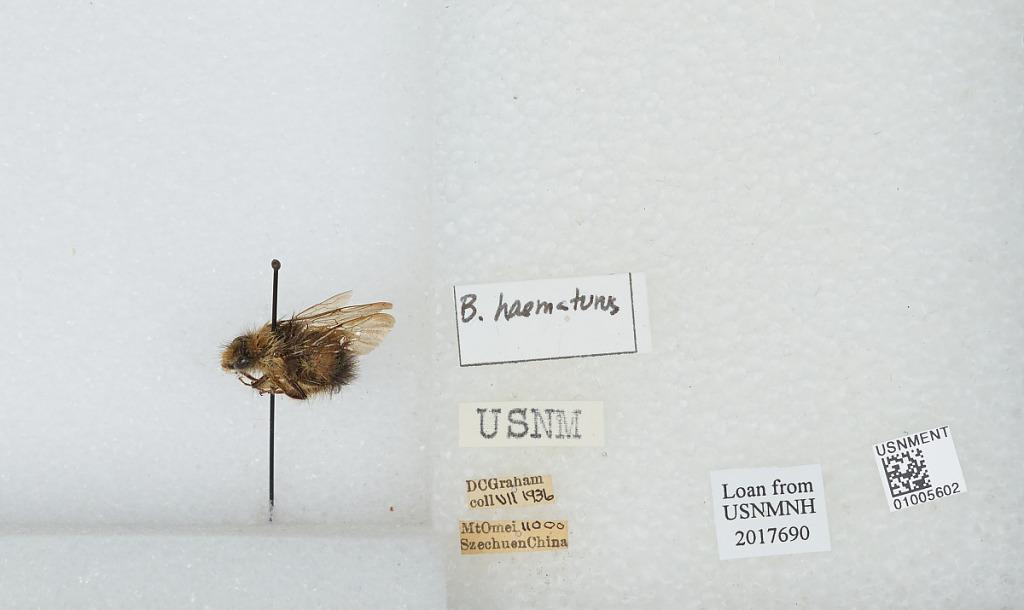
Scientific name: Bombus (Pyrobombus) haematurus Kriechbaumer
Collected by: D. Graham
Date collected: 1936-7-
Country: China
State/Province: Sichuan
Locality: Mount Emei
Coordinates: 29.5197, 103.332